Slavery in Brazil

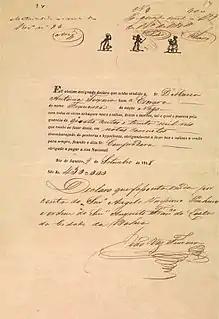
Slave sale receipt, 1848. National Archives of Brazil

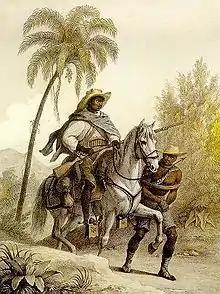
The Afro-Brazilian bounty hunter looking for escaped slaves c. 1823

In the subsequent centuries, many freed slaves and descendants of slaves became slave owners. Eduardo França Paiva estimated that about one-third of slave owners were either freed slaves or descendants of slaves.